Mt. Hope High School

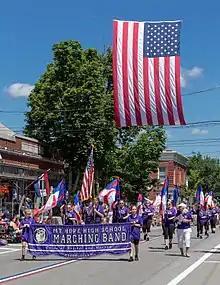
Mount Hope High School marching band in the 2017 Bristol 4th of July parade

Every year, the MHHS Marching Band participates in several parades, including Bristol's Fourth of July Parade. The Mt. Hope High School Symphonic Band performs multiple concerts throughout the school year and has even played with the Navy Band Northeast. Mt. Hope also has a jazz program which consists of the Jazz Ensemble, Jazz Band, and the Jazz Improvisational Vocal Ensemble (JIVE). Mt. Hope's jazz groups have participated in many festivals such as the Berklee Jazz Festival and the Somerset Jazz Festival. Every year, Mt. Hope High School holds a "Jazz Night"; a concert encompassing every jazz ensemble at Mt. Hope, the Kickemuit Middle School, and occasionally other ensembles.